History of Antarctica

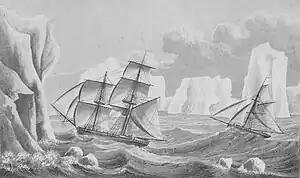
Painting of James Weddell's second expedition, depicting the brig "Jane" and the cutter "Beaufoy"

The history of Antarctica emerges from early Western theories of a vast continent, known as Terra Australis, believed to exist in the far south of the globe. The term "Antarctic", referring to the opposite of the Arctic Circle, was coined by Marinus of Tyre in the 2nd century AD.